Church tabernacle

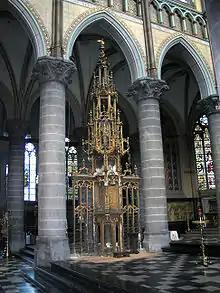
The ornate tabernacle in St Martin's church, Kortrijk, Belgium

The construction of ceremonial stone containers for the Eucharist began in the late 14th century, largely in northern Europe. German and Dutch churches from this period still display tall towers - known in German as , and in Dutch - usually placed to the north of the altar and near the ceiling. German examples of this are found in the church of St. Lawrence in Nuremberg, the Minster of Salem, Saints Peter and Paul City Church in Weil der Stadt (over ), the Church of Our Lady in Lübeck, and St. Mary's Cathedral in Fürstenwalde upon Spree. Belgian churches with such sacrament towers include St. Catherine's in Zuurbemde, St. Martin's in Kortrijk, St. Peter's and St. James's in Leuven, St. James's in Bruges and St. Leonard's in Zoutleeuw.